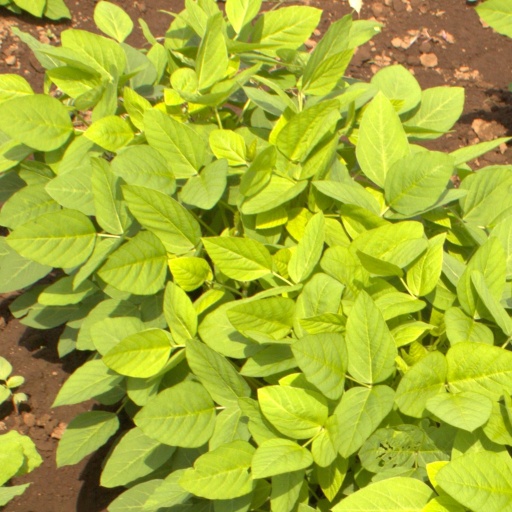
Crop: soybean